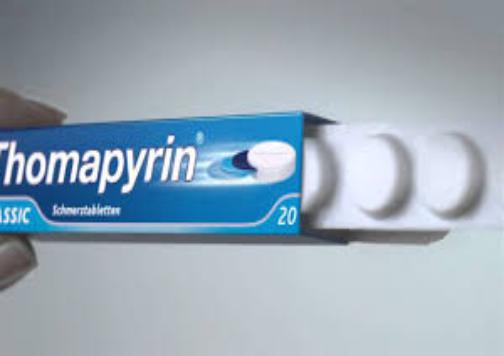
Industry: Medical